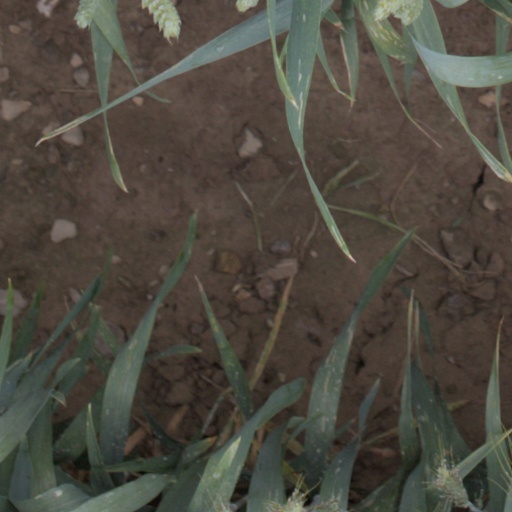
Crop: wheat